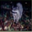
Label: raccoon